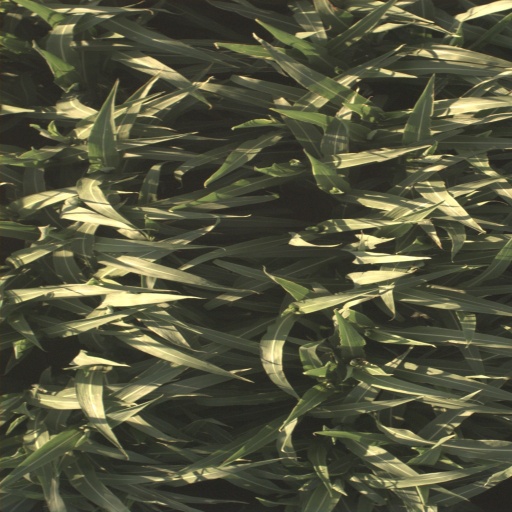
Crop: sorghum